Frank Wilcher

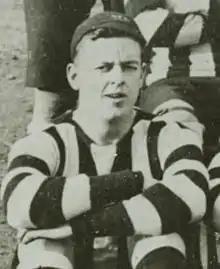
Wilcher in 1908

Francis Walter Scott Wilcher (10 August 1883 – 8 June 1960) was an Australian rules footballer who played with Collingwood in the Victorian Football League (VFL). Before playing with the Magpies he appeared for Williamstown in 1903-04 before transferring to South Fremantle for the 1905 season, from where he was recruited to Victoria Park. He became Mayor of Williamstown in 1927-28.